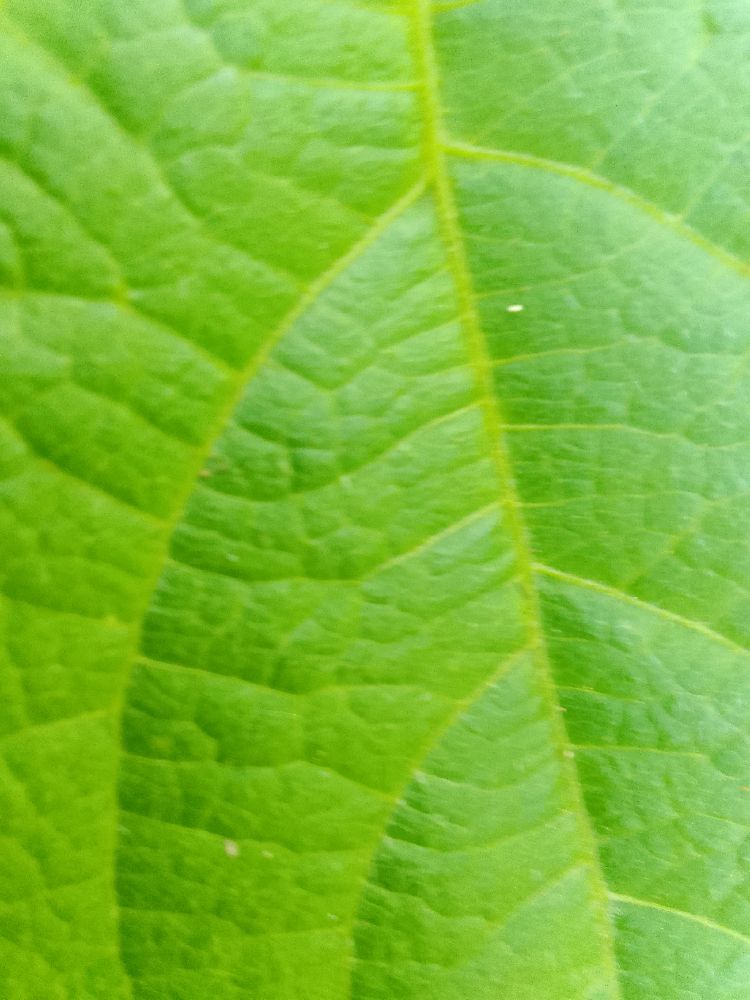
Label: healthy